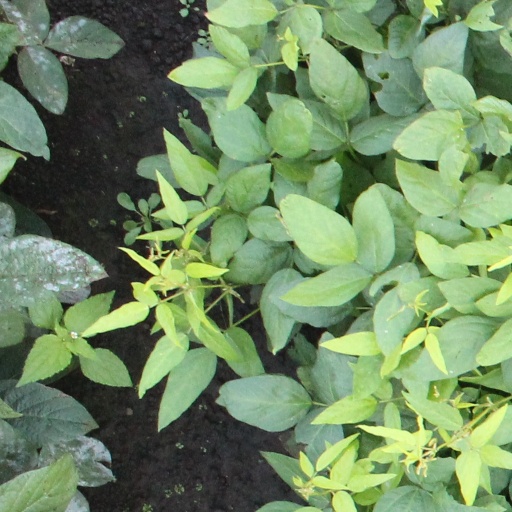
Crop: soybean